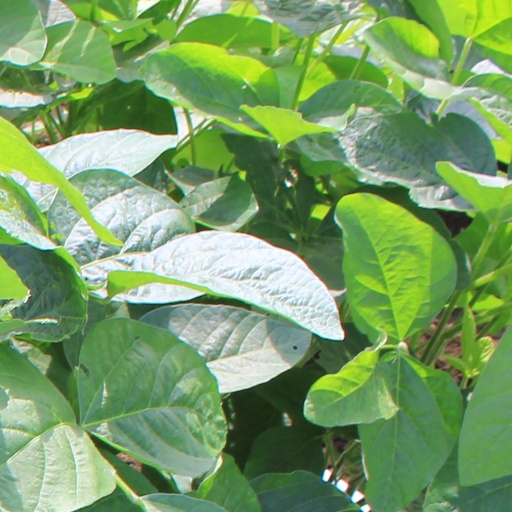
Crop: soybean